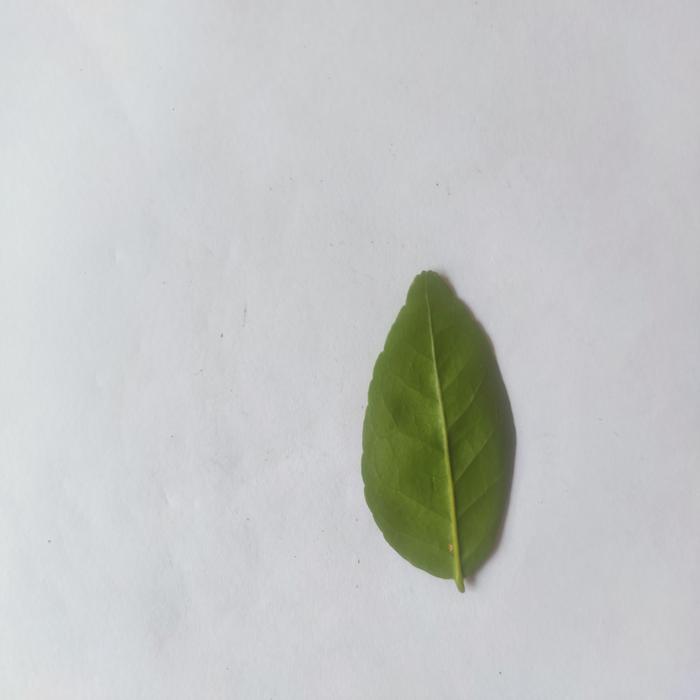
Crop: Aegle Marmelos
Leaf condition: Healthy_Leaf